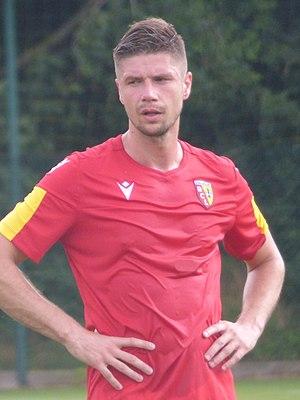
Manuel Perez lors de l'entraînement public du Racing Club de Lens, au centre technique et sportif de La Gaillette le 2 juillet 2019
Manuel Perez, né le 11 mai 1991 à Grenoble, est un footballeur français. Il évolue actuellement au poste de milieu de terrain au Racing Club de Lens.